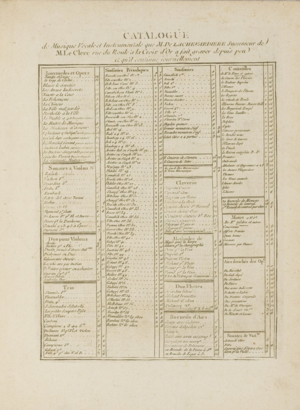
Catalogue 1764 de l'éditeur parisien La Chevardière
Louis-Balthazar de La Chevardière, né à Volx en février 1730 et mort à Verrières-le-Buisson le 8 avril 1812) est un éditeur de musique français de la seconde moitié du XVIIIᵉ siècle.